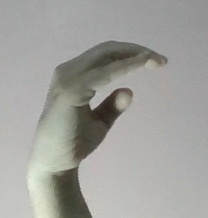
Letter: jeem